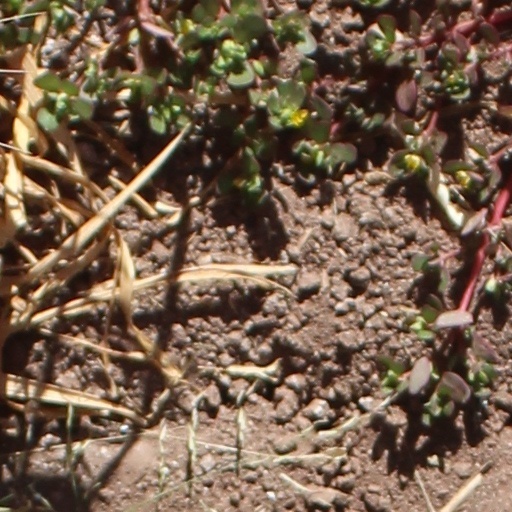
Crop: wheat